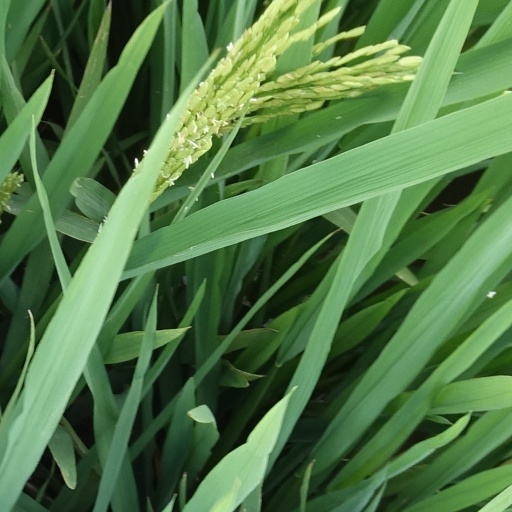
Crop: rice